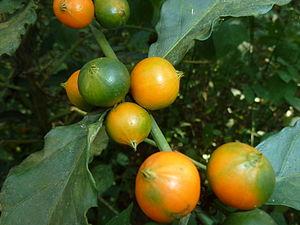
Mitriostigma est un genre de plantes à fleurs de la famille des Rubiaceae qui comprend 7 espèces décrites dont cinq seulement ont été acceptées.
Mitriostigma axillare est une espèce de plantes dicotylédones de la famille des Rubiaceae, originaire d'Afrique australe. C'est l'une des cinq espèces acceptées du genre Mitriostigma.